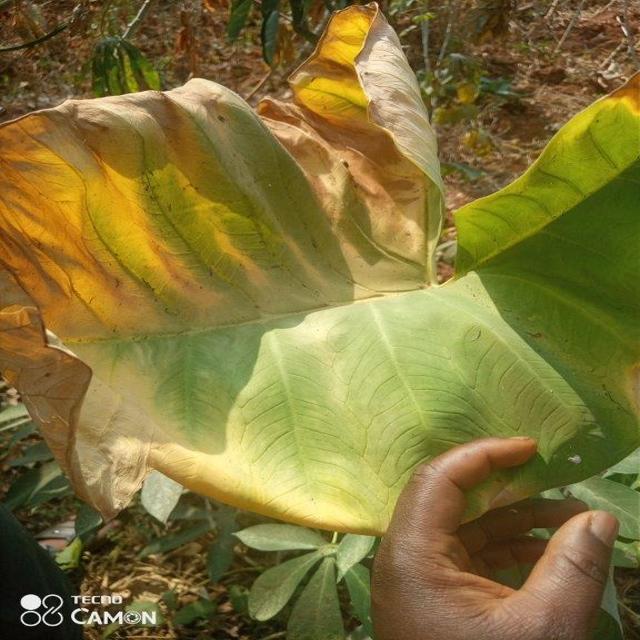
Label: Mid_Blight